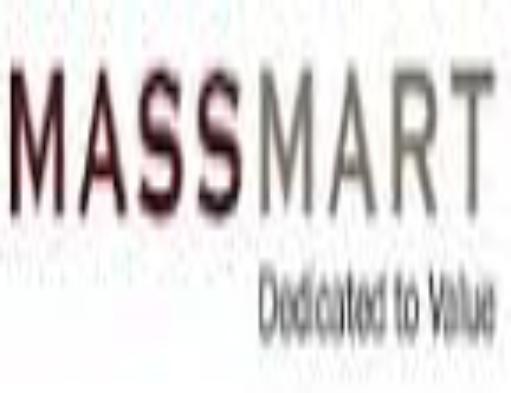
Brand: Massmart
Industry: Necessities